Solvated electron

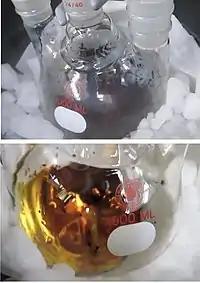
Photos of two solutions in round-bottom flasks surrounded by dry ice; one solution is dark blue, the other golden.

A lithium–ammonia solution at −60 °C is saturated at about 15 mol% metal (MPM). When the concentration is increased in this range electrical conductivity increases from 10 to 10 Ωcm (larger than liquid mercury). At around 8 MPM, a "transition to the metallic state" (TMS) takes place (also called a "metal-to-nonmetal transition" (MNMT)). At 4 MPM a liquid-liquid phase separation takes place: the less dense gold-colored phase becomes immiscible from a denser blue phase. Above 8 MPM the solution is bronze/gold-colored. In the same concentration range the overall density decreases by 30%.